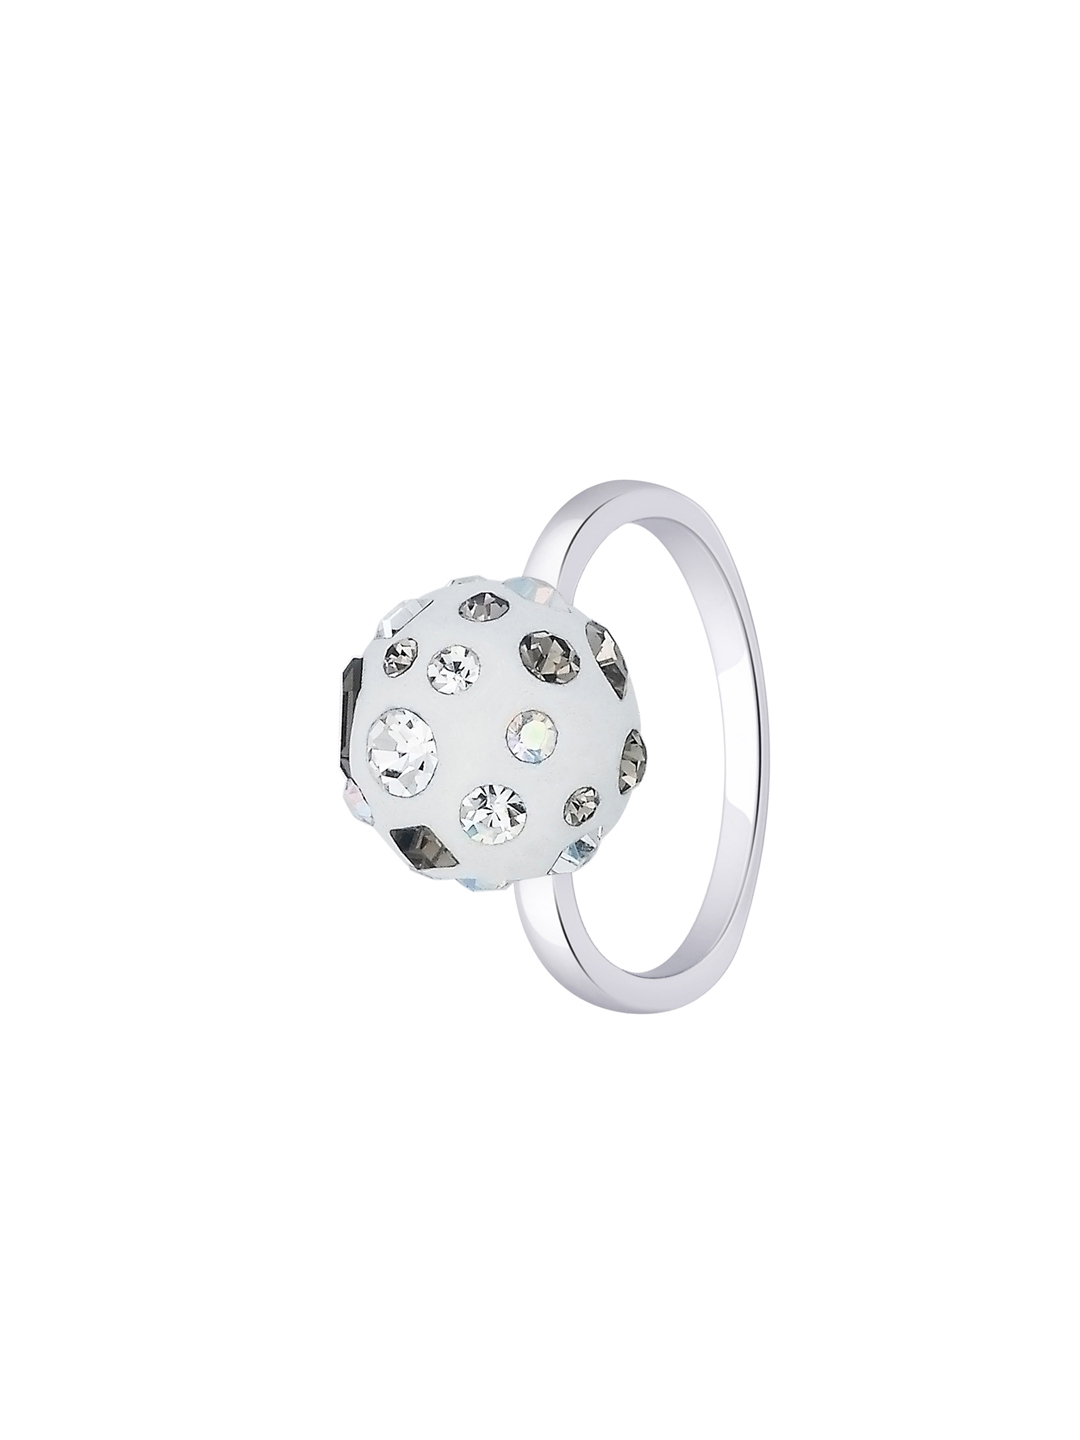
Lucera Women Silver Ring
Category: Accessories / Jewellery / Ring
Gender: Women
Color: Silver
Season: Summer 2013
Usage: Casual